Quantitative microbiological risk assessment

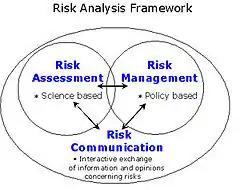
Risk assessment relative to the other activities of risk analysis1

The World Health Organisation's 2006 "Guidelines for the Safe Use of Wastewater, Excreta and Greywater in Agriculture" suggest that QMRA should be used to determine possible risk levels which can be achieved by sanitation systems.